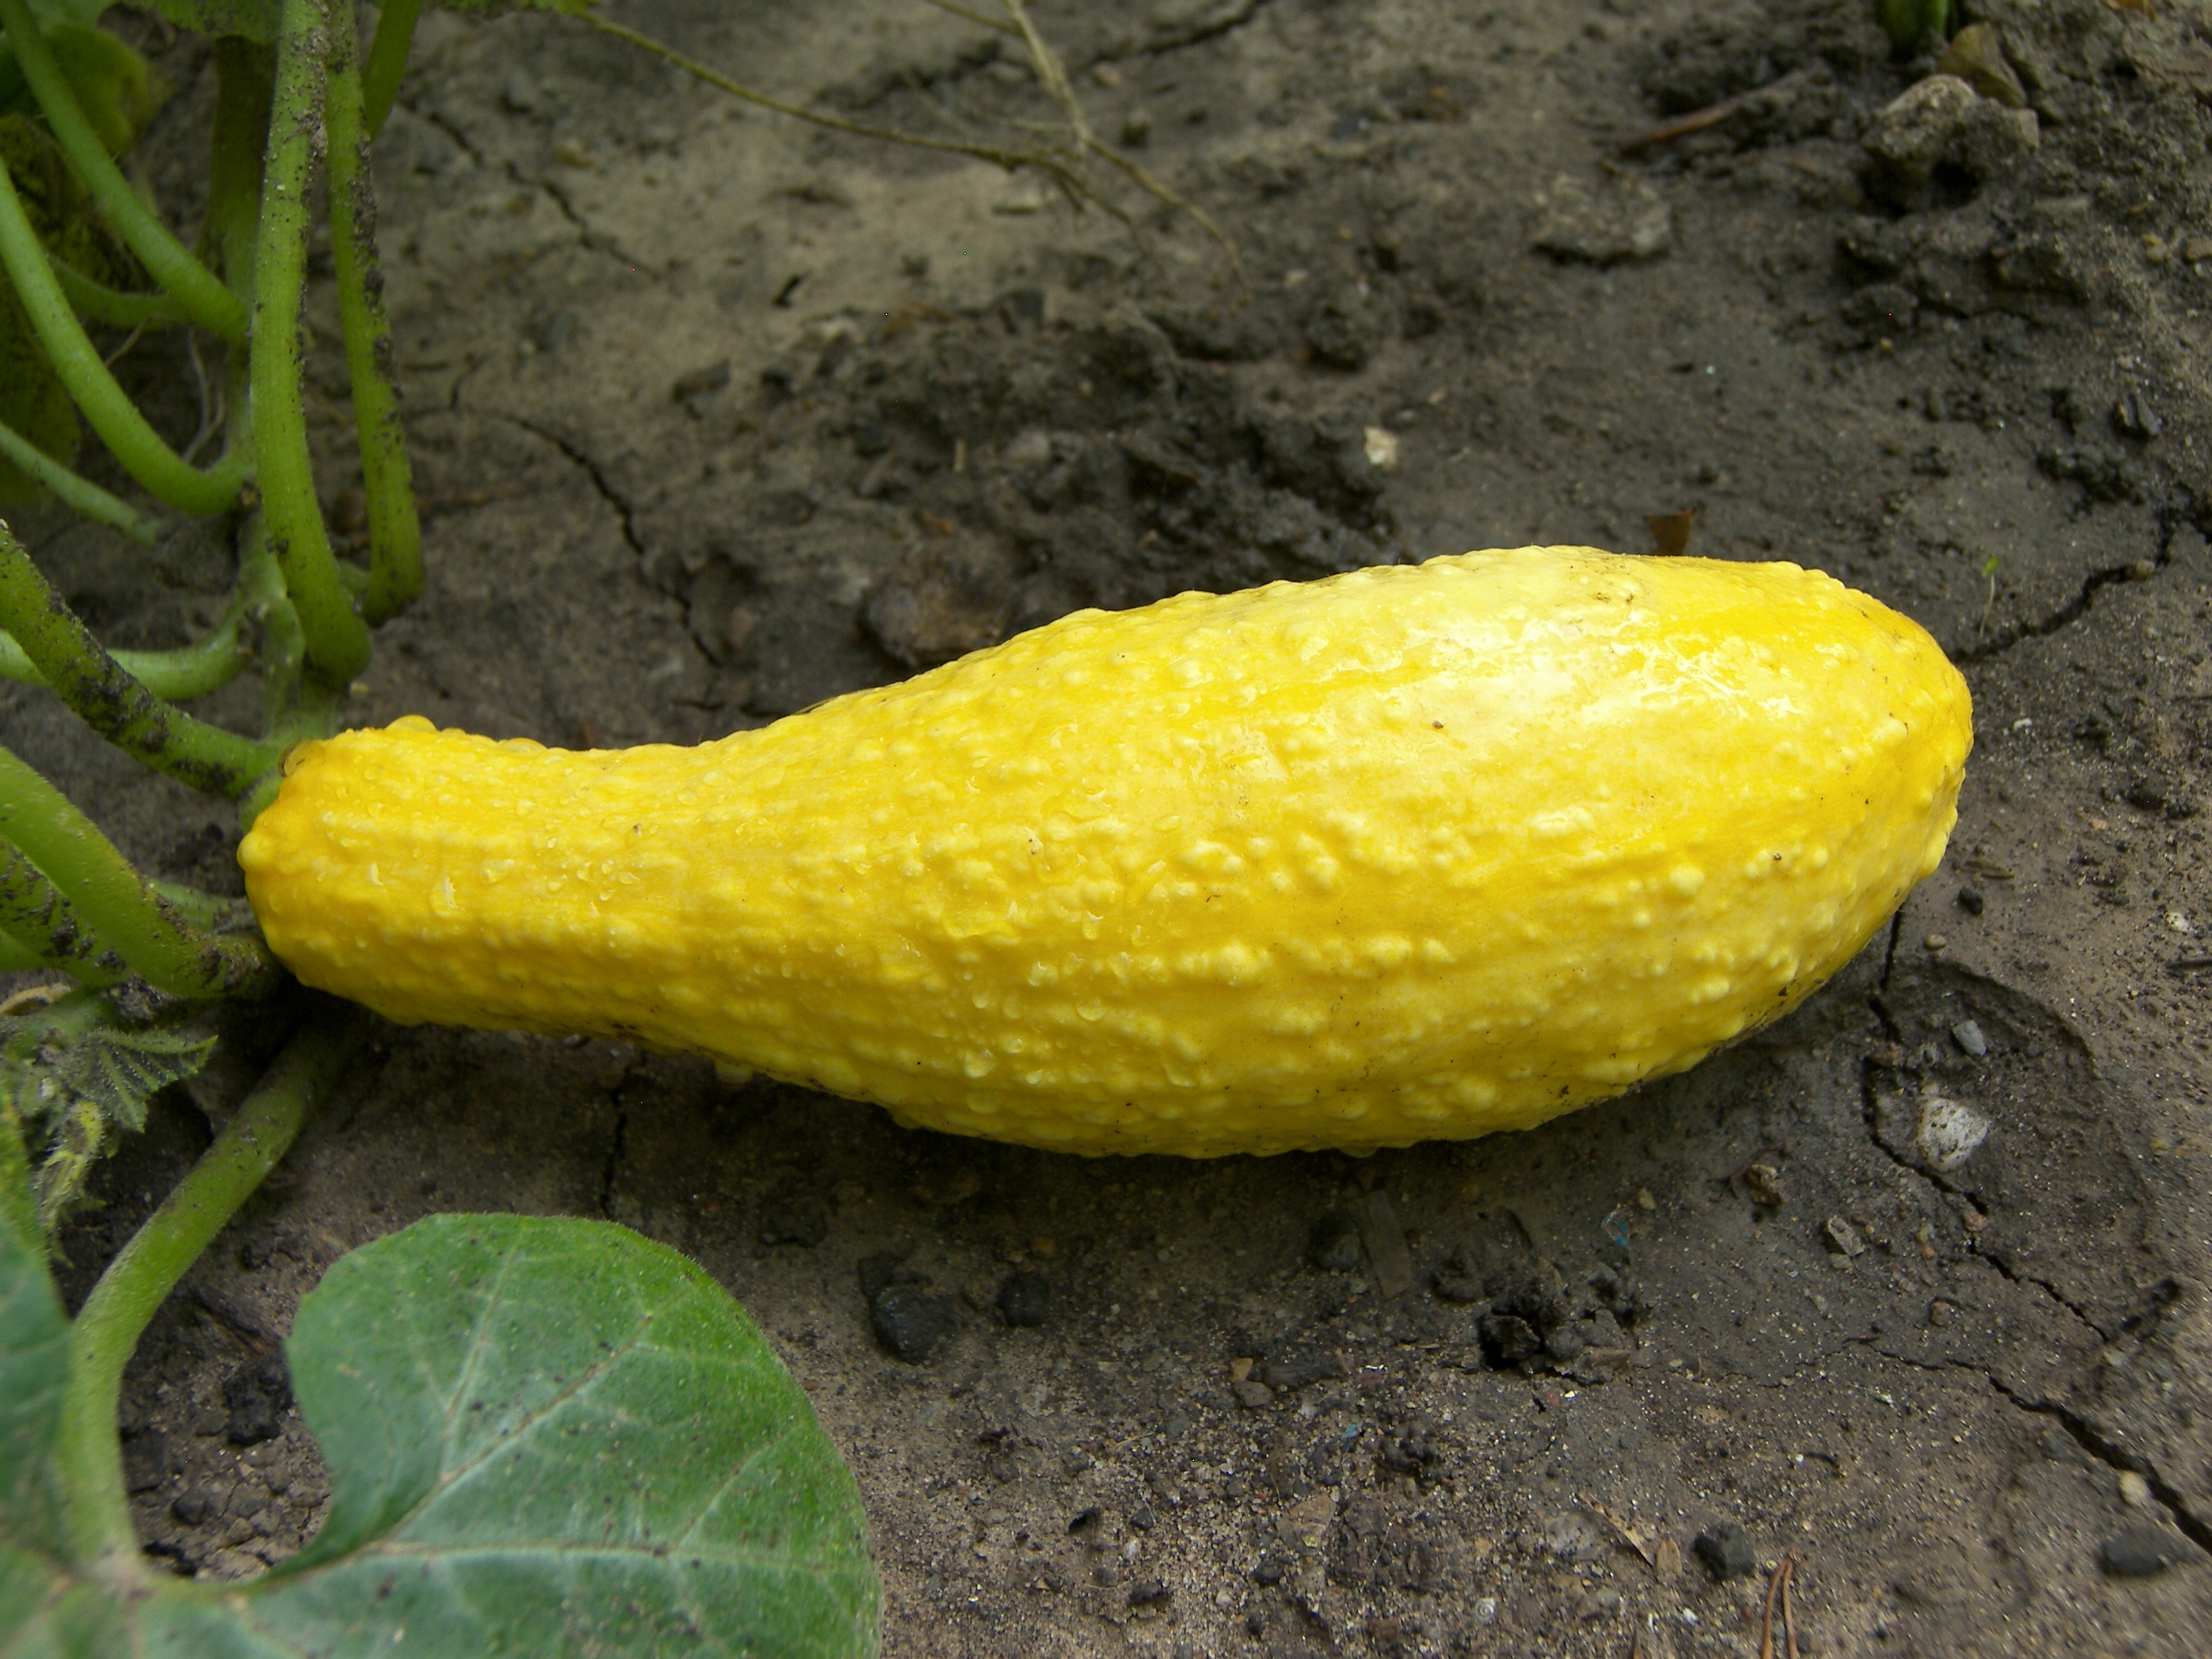
plant, flower, food, produce, vegetable, fresh, yellow, garden, healthy, flora, squash, gourd, vegan, veggies, citron, cucurbita, flowering plant, land plant, cucumber gourd and melon family, crookneck